Canaan

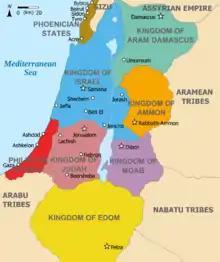
Levant (c. 830 BC)

Similarly, Zimrida, king of Sidon (named 'Siduna'), declared, "All my cities which the king has given into my hand, have come into the hand of the Habiri." The king of Jerusalem, Abdi-Heba, reported to the Pharaoh: